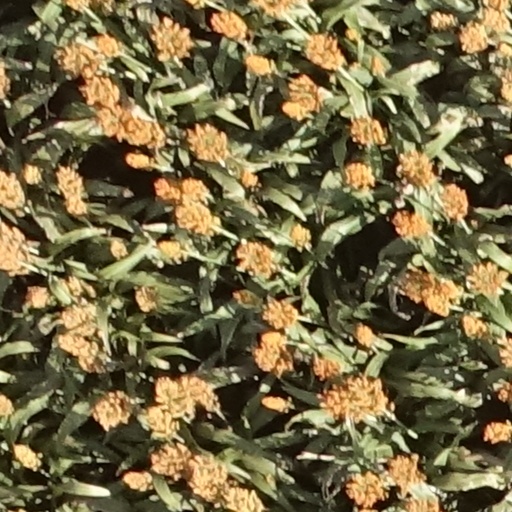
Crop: sorghum